Romário

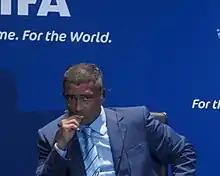
Romário at FIFA headquarters in Zurich, Switzerland in 2007 at the announcement of Brazil being named hosts of the 2014 FIFA World Cup

At the 1994 World Cup held in the United States, Romário partnered Bebeto in attack to lead his country to a record fourth World Cup title. Romário scored five goals in the tournament: one in each of the three first round matches, against Russia, Cameroon, and a trademark toe-poke finish against Sweden. He scored one against the Netherlands in the quarterfinals; and the game-winning header against Sweden in the semifinals.